Isle of Wight Festival 1969

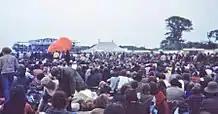
The crowd in front the main stage

Before the festival, Dylan and his fellow Woodstock residents, the Band, rehearsed at Forelands Farm in Bembridge, and were joined there by George Harrison, the only "outsider" to have visited him in his enclave in the Catskill Mountains. On Saturday, 30 August, the day before Dylan was to take the stage, Harrison's fellow Beatles John Lennon and Ringo Starr arrived on the island, along with Keith Richards of the Rolling Stones, and Eric Clapton. Also seated in the sealed-off VIP area in front of the stage would be Beatle wives Pattie Harrison, Yoko Ono and Maureen Starkey, together with celebrities such as Jane Fonda, Françoise Hardy, Georges Moustaki, Syd Barrett, Donald Cammell, Elton John and others.